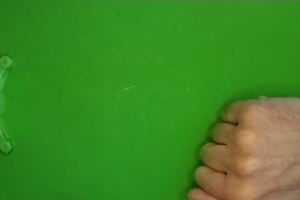
Label: rock